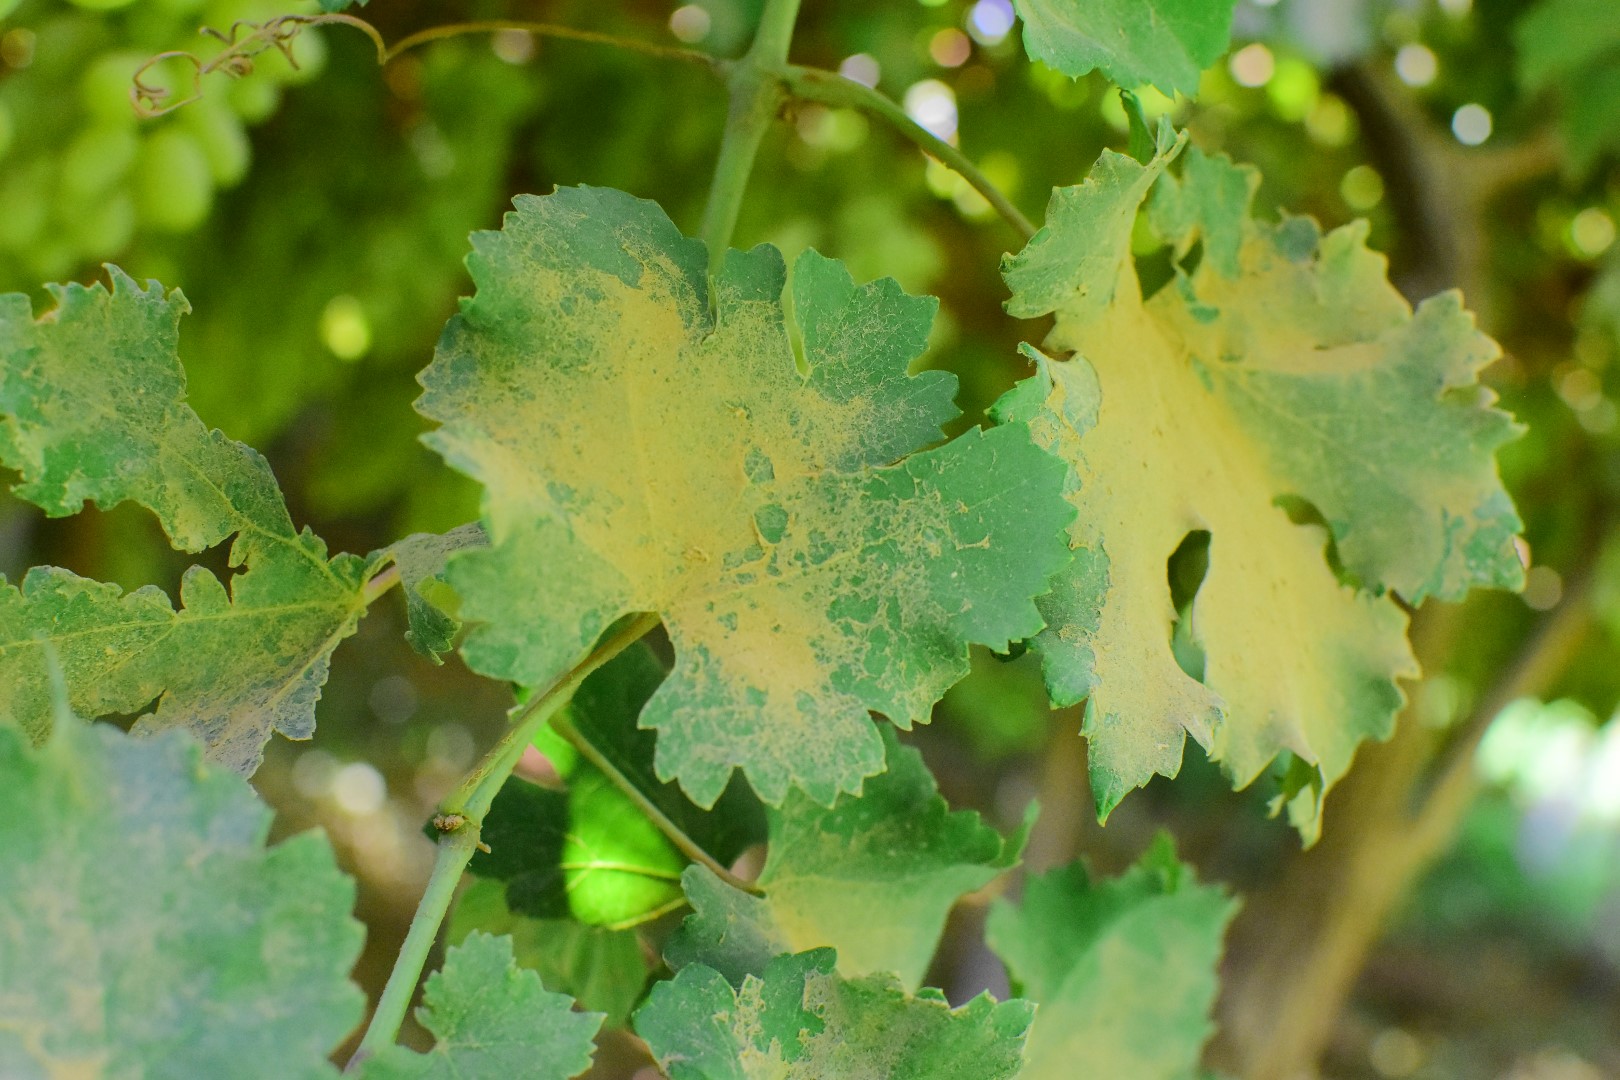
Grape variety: Deas Al-Annz